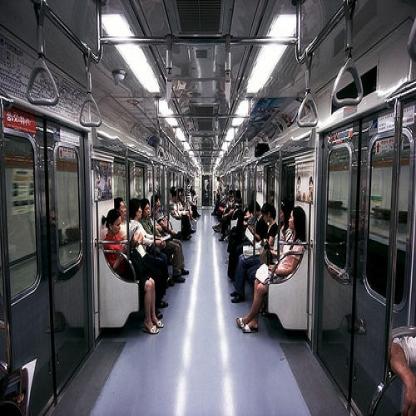
Scene: Indoor